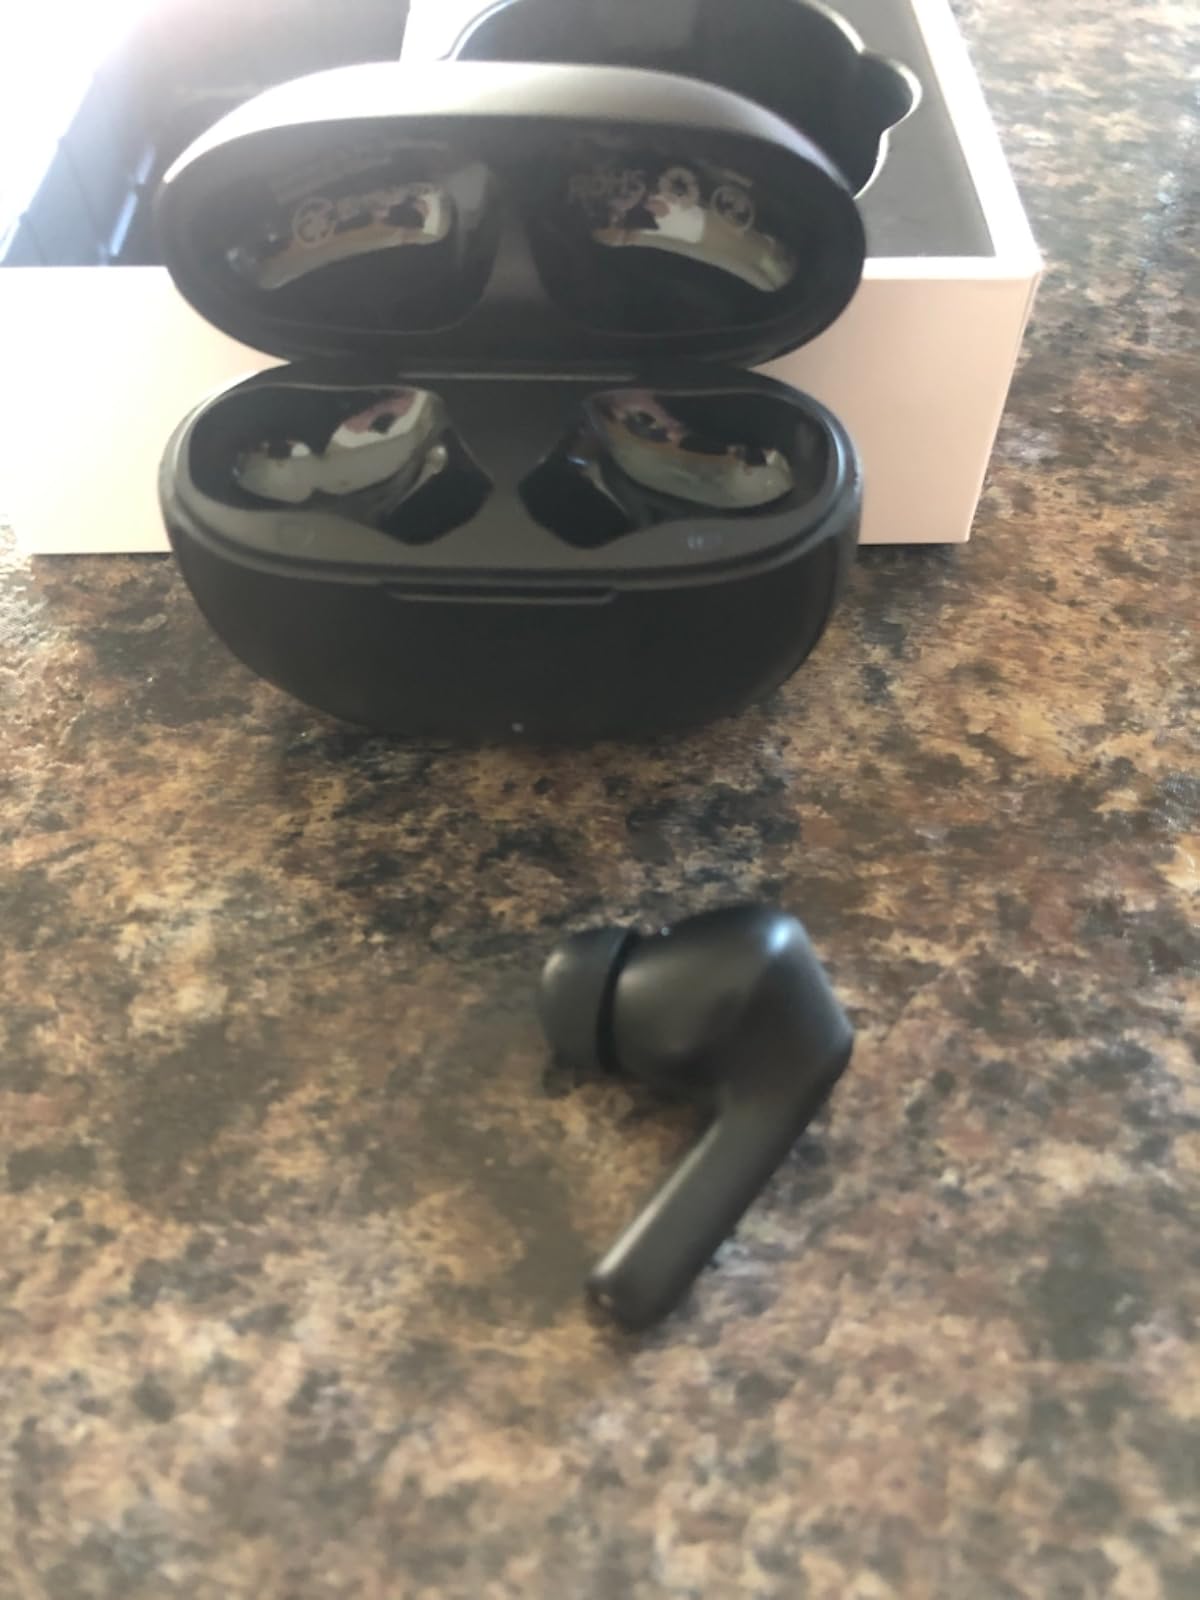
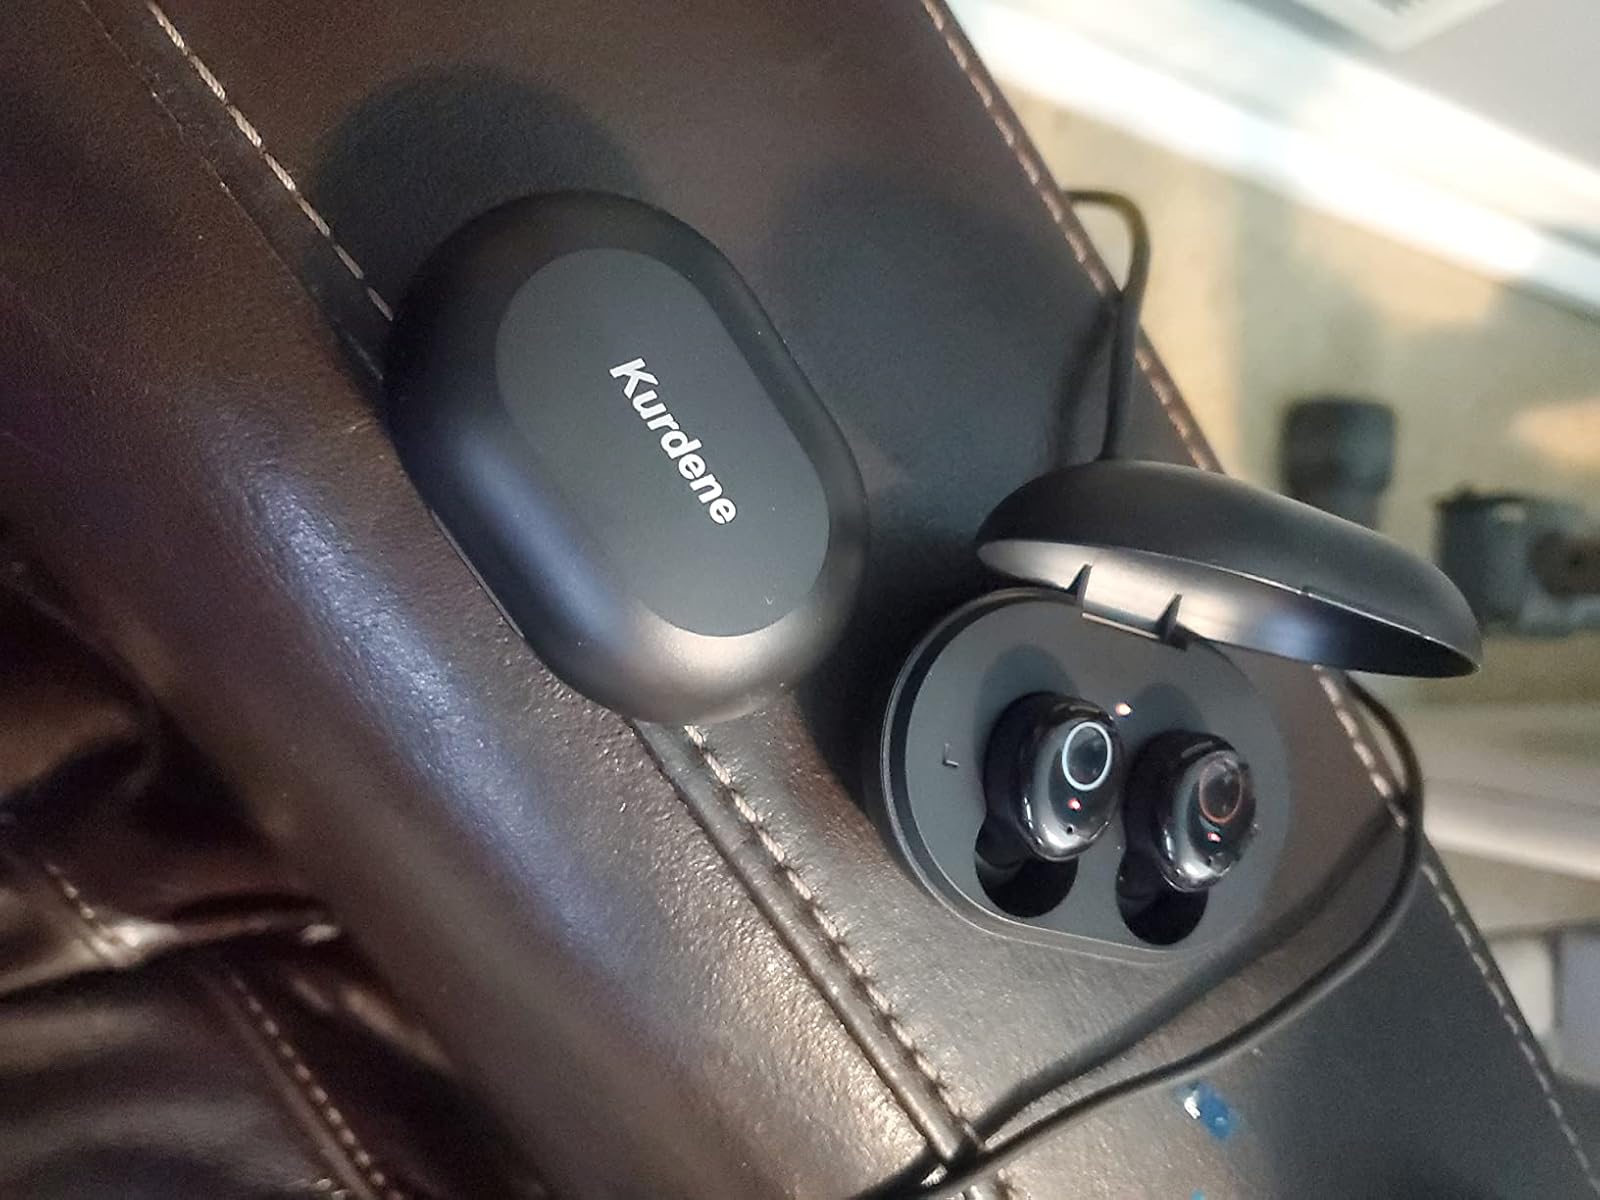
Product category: earbuds
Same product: no